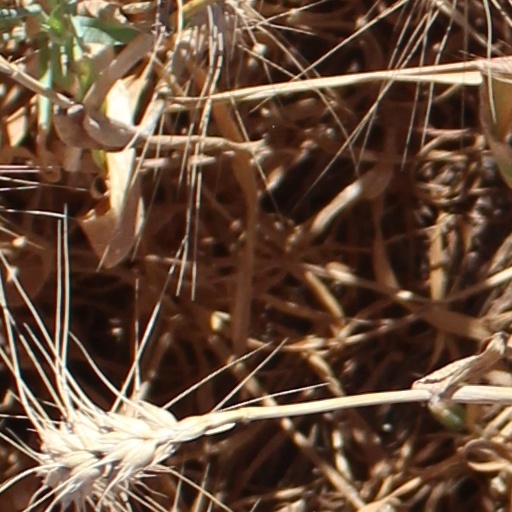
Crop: wheat